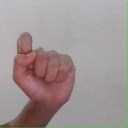
अक्षर: घ